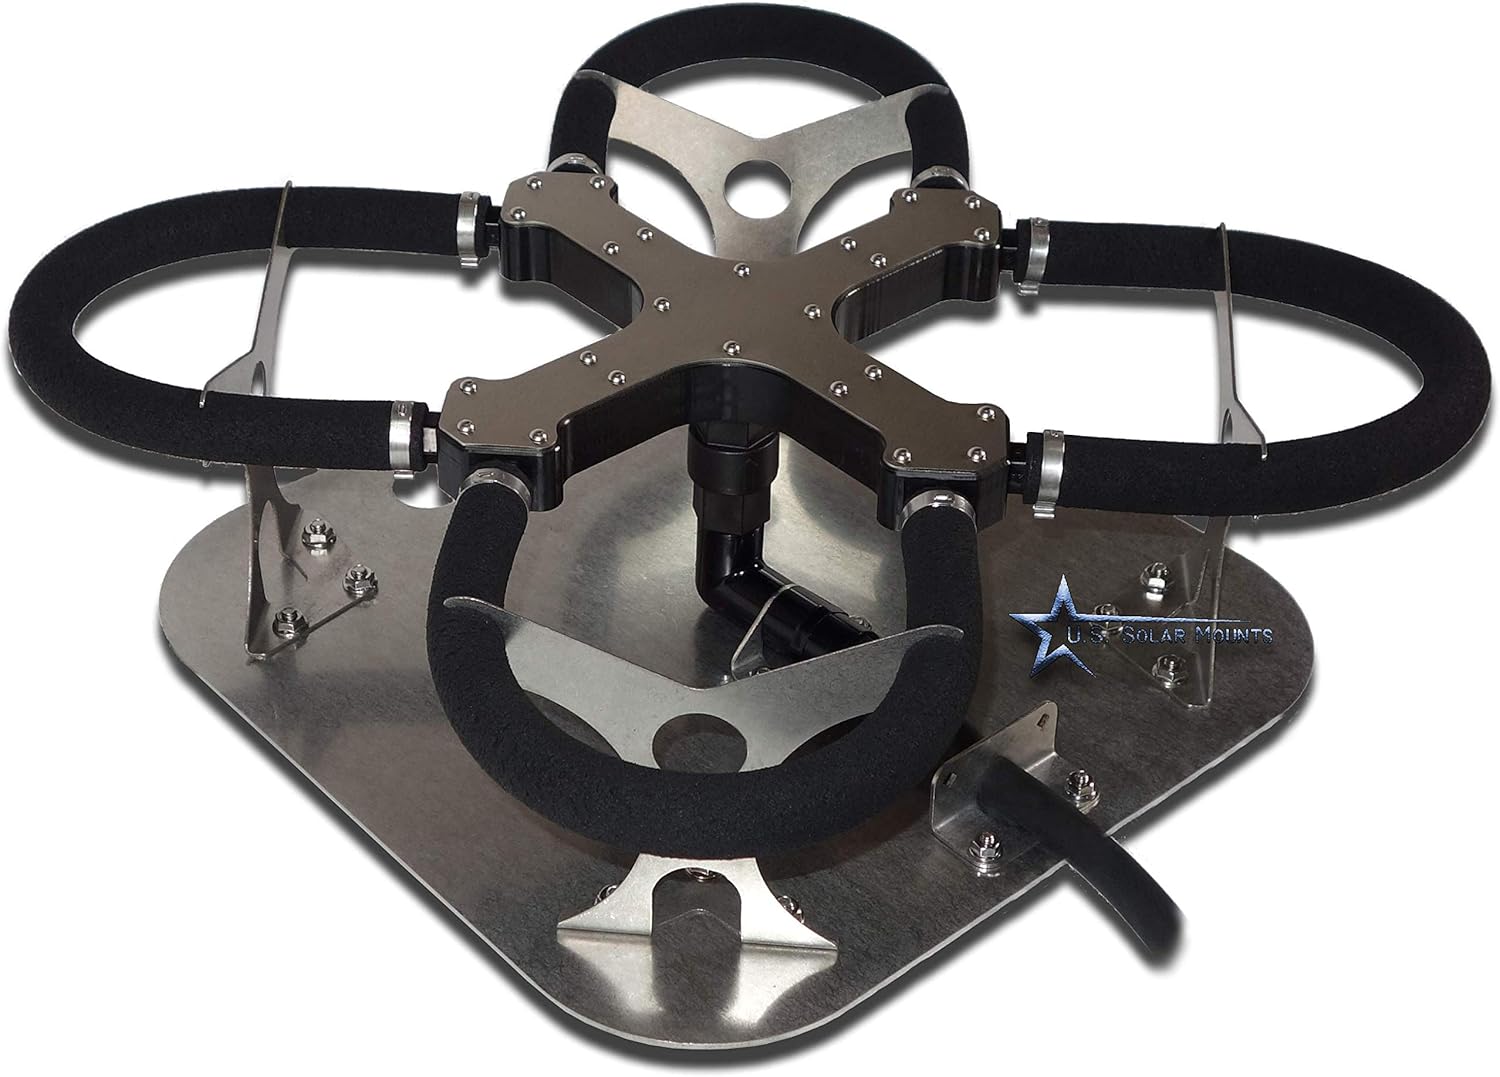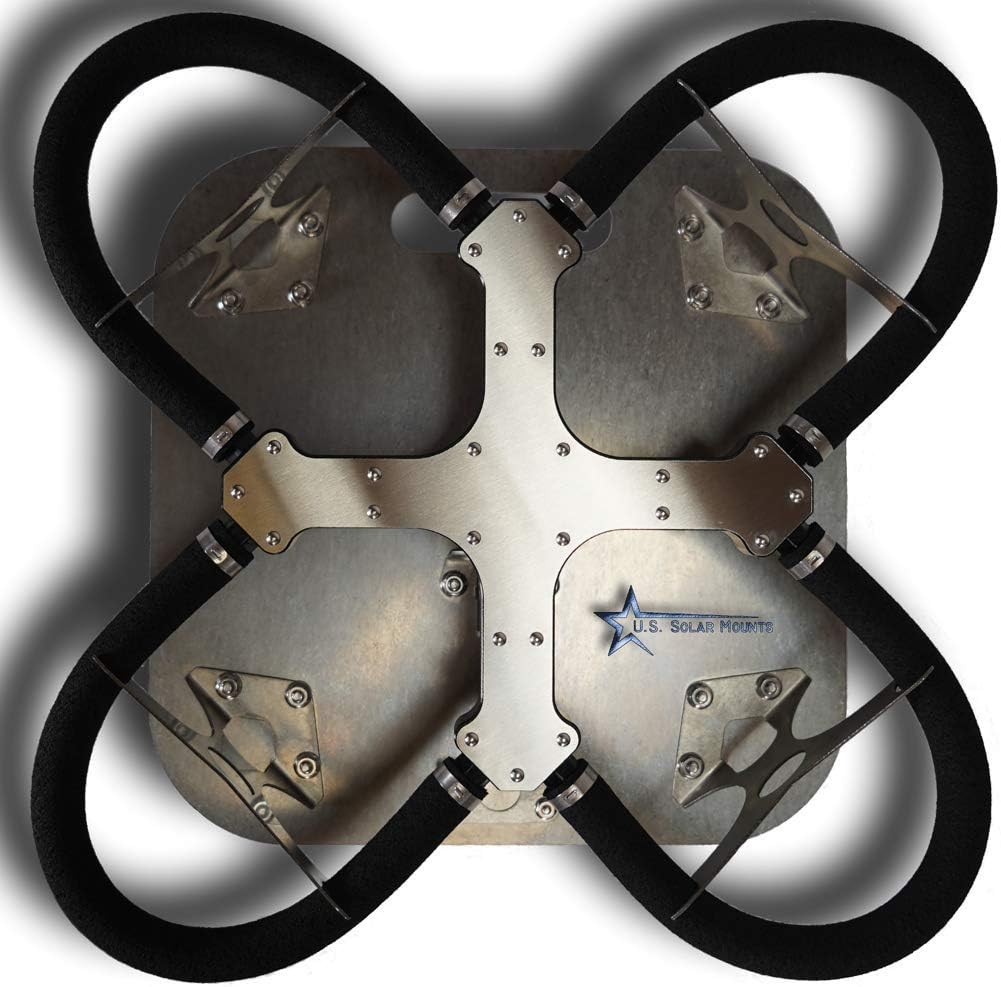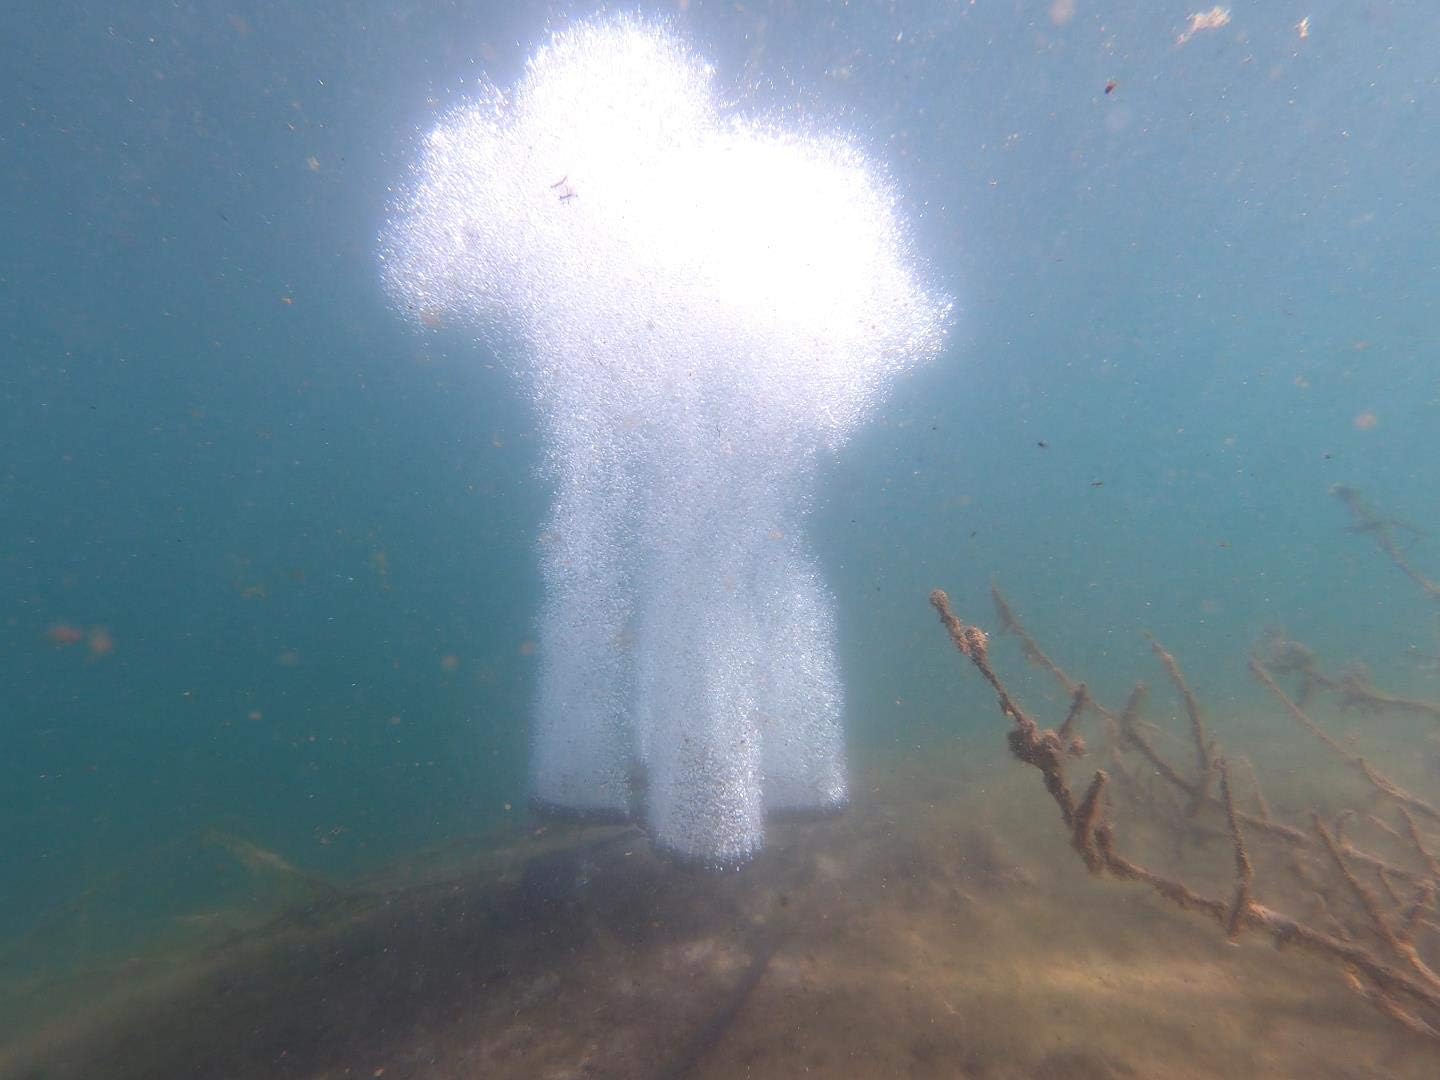
U.S. Solar Mounts Ultimate High-Efficiency Lake and Pond Diffuser -1150 GPM-Aeration Diffuser for Ponds
Category: Amazon Home
This is the finest quality Aeration Diffuser on the market. Period. Easy Assembly in about 5 minutes Weighs in at an impressive 11lbs and Measures 22" x 22" x 7". Now Shipping with the NEW Stainless Steel Base! Industry-Exclusive Cross-Flow Manifold. The DB72 is an Industrial-Grade, American-Made pond air diffuser with a LIFETIME GUARANTEE. Utilizing aeration tubing instead of old-fashioned & inefficient rubber membranes, these diffusers offer greater flow rates with much lower back-pressure . With hidden benefits like reduced system wear and extended life on compressors , use them to improve the effectiveness of any aeration system. Includes: 72" of High-Efficiency Aeration Tubing Check ValveStrain-relief bracket & hose barbs for 3/8" hoseStainless Mounting Hardware Laser-Cut Stainless Steel Base with Built-In Handle for Easy Deployment Effective up to 100'. Easy to clean and very low maintenance. 2-3mm fine bubbles for Increased Diffusion Rates. 1150 GPM flow rate for ONE DB72 at 2 CFM! Use with ANY brand of compressor that can supply 2-10CFM.
Features: Stainless Steel Base sits securely in place. Unaffected by Salt-Sater, Brackish Water or Frac Flowback. | Adding diffused oxygen to your pond reduces odors & bottom muck | High-Quality Aeration Tubing produces greater flow rates with much lower backpressure than old- fashioned & inefficient rubber membranes. At 2.0 CFM, one USSM DB72 Diffuser moves 1150 GPM! | High-Flow Check-Valve built in. Includes 3/4" OD Hose Strain Relief Clamp, 3/8" ID Hose Barb | American-Made Product with a LIFETIME guarantee!